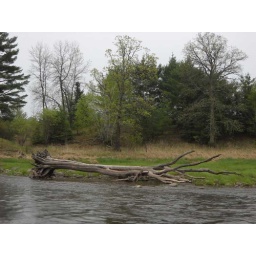
A dead tree laying on rocks in the Mississippi river as the day dawns on 22 May 2010.